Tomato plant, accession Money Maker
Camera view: horizontal (90 deg, fisheye); turntable rotation: 60 degrees
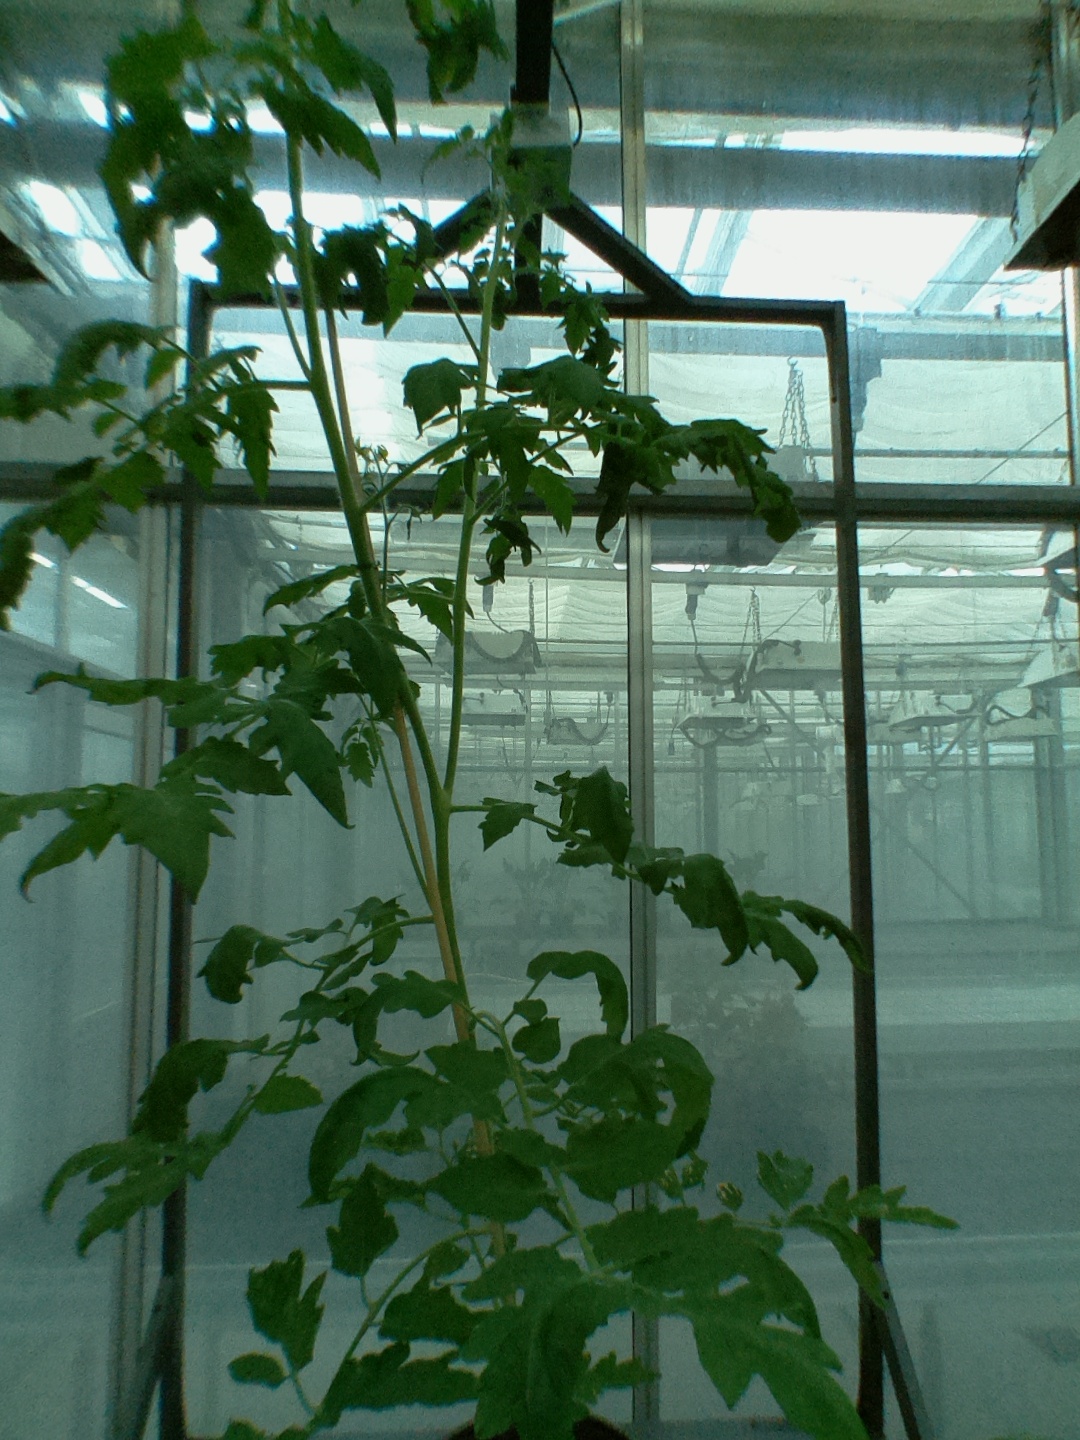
BBCH growth stage 64: 40%-50% of flowers open